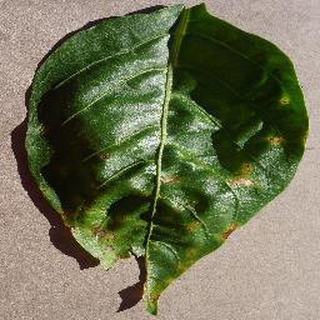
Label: bell_pepper_bacterial_spot